Crostolo

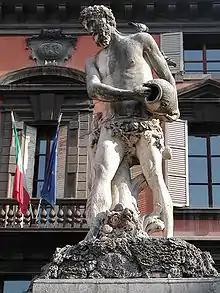
A statue in Reggio Emilia's Piazza del Duomo figuring the Crostolo

The Crostolo is a stream (a "torrente") in the Province of Reggio Emilia, Emilia-Romagna Region, Italy. It starts in the Apennines of the province of Reggio Emilia and flows northwards, passing through the provincial capital, Reggio nell'Emilia until it empties into the river Po near Guastalla.